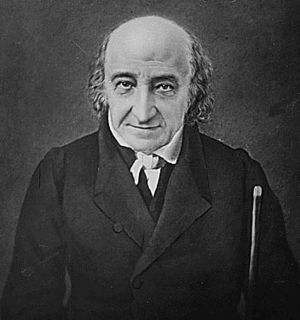
Amerikanske finansministre / Liste over USA's finansministre
Albert Gallatin
USA's finansminister er et amerikansk føderalt embede i USA's regering, som blev oprettet 17. september 1789 med Alexander Hamilton som første minister. Finansministeren er øverste leder af det amerikanske finansministerium, og arbejder med finans- og pengepolitik, samt indtil 2003 enkelte sager indenfor national sikkerhed og forsvar. Størstedelen af ministeriets tjenester indenfor lovhåndhævelse, såsom ATF, toldtjenesten og United States Secret Service blev omstruktureret til andre ministerier i 2003 i forbindelse med oprettelsen af Home land Security.